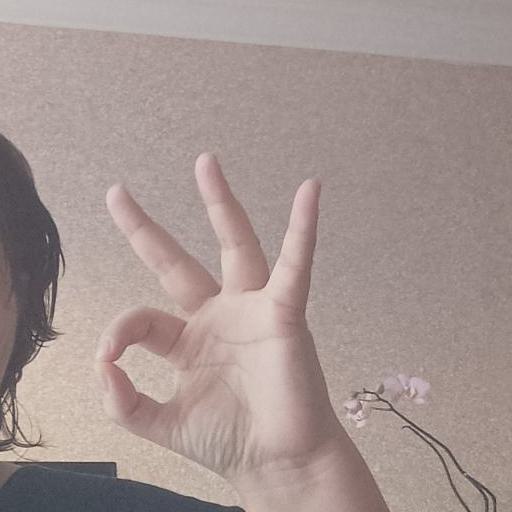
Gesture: ok